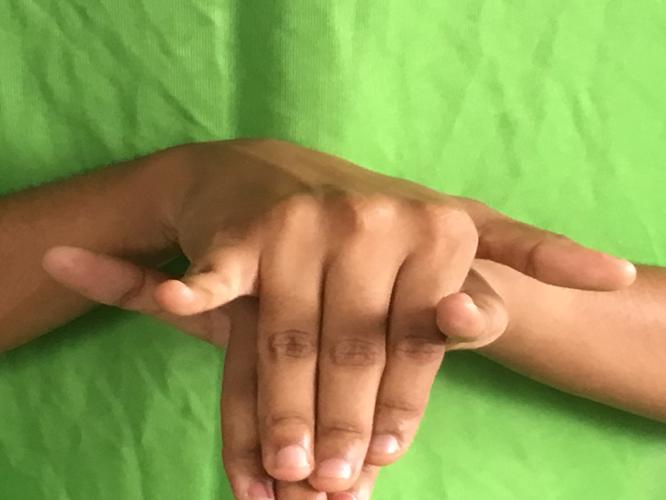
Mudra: Varaha
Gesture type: double_hand